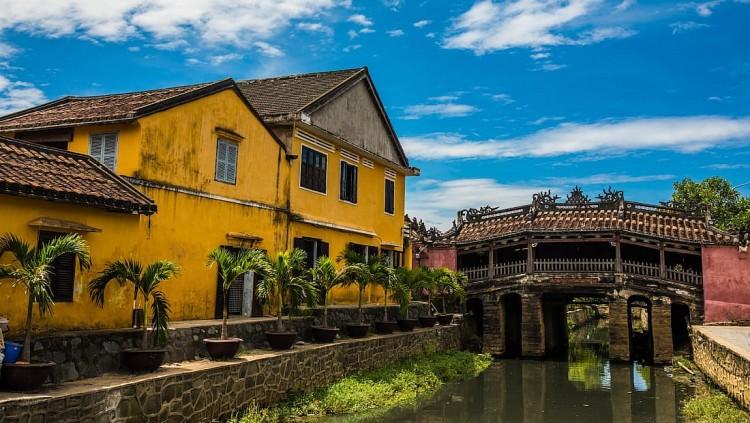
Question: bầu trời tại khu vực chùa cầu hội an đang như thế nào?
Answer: bầu trời trong xanh và có mây trắng